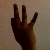
The image shows a hand gesture representing the number 9 in Indian Sign Language.